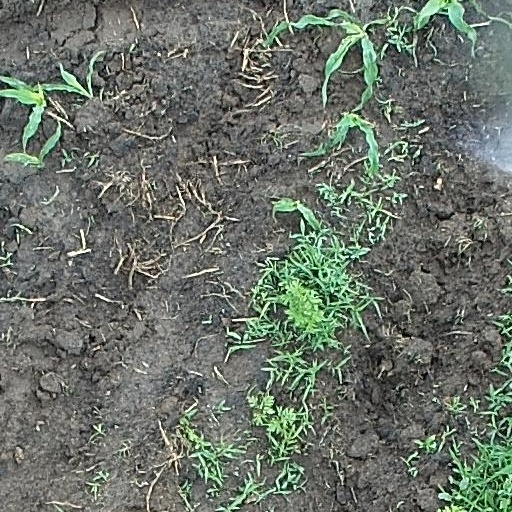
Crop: maize; corn